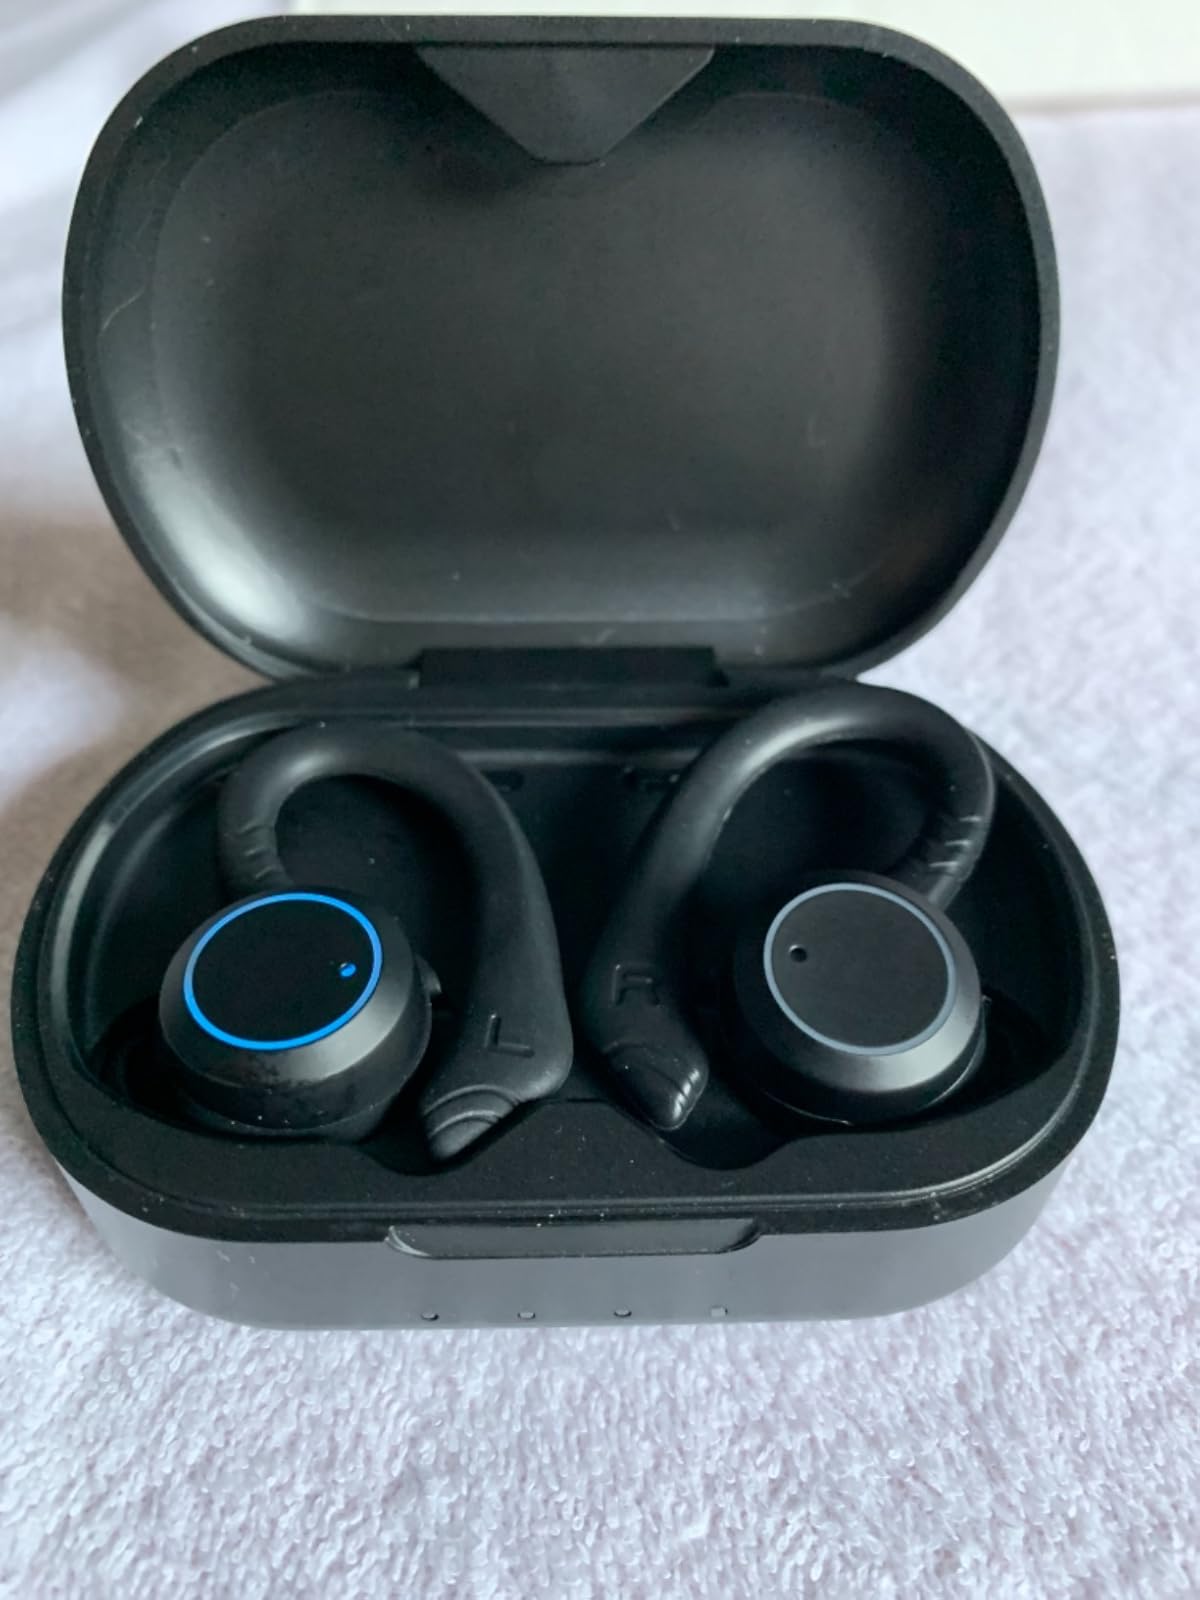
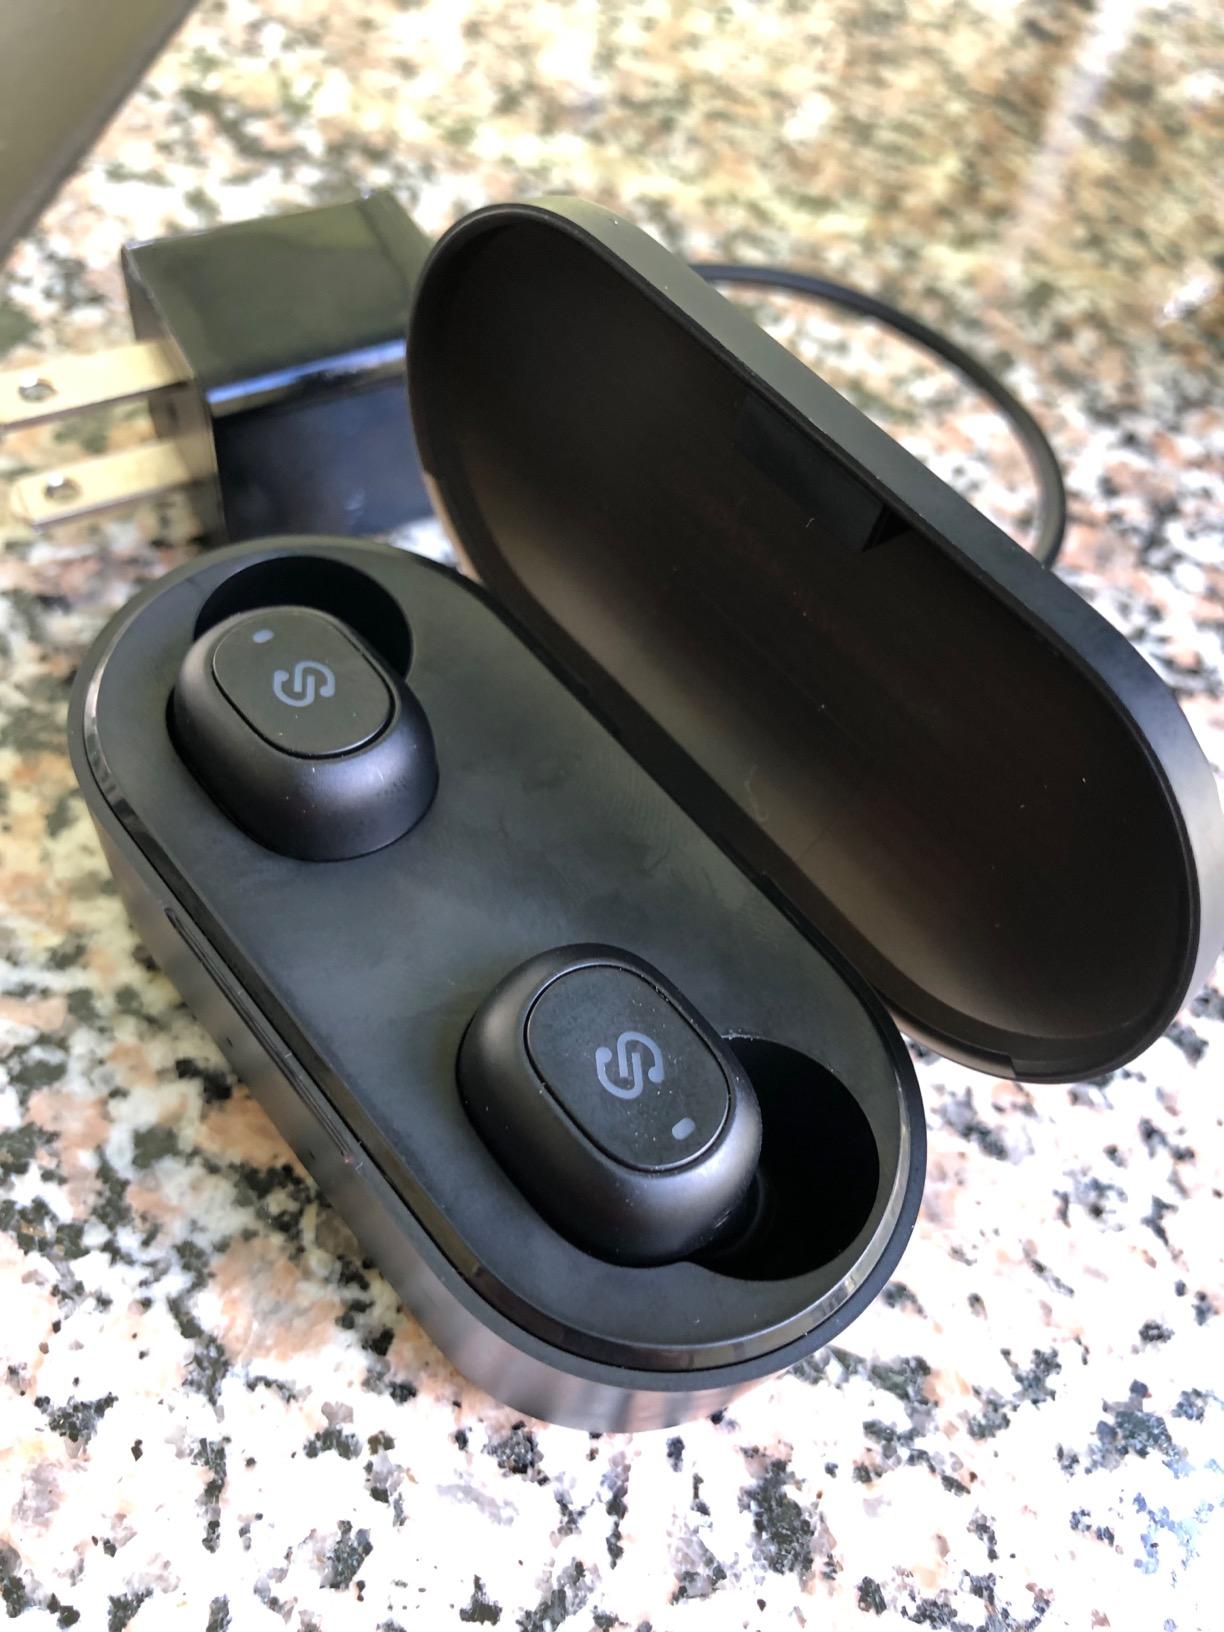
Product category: earbuds
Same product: no